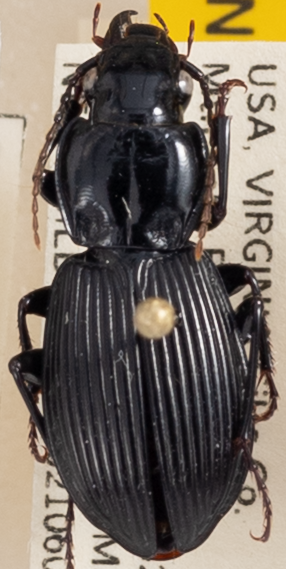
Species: Pterostichus coracinus
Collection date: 2021-06-01
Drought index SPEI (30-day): -1.85
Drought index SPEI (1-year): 0.678
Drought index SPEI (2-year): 1.45